Kym Marsh

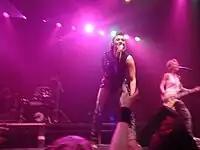
Marsh performing at G-A-Y in 2003

After a while out of the spotlight Marsh signed a solo record deal with Island Records. Her first single, "Cry", went to number 2 in the UK Singles Chart and her second single, "Come on Over," made it to number 10. In July 2003, Marsh released her debut solo album, "Standing Tall", which peaked at number 9 in the UK. It contained three solo singles and twelve other tracks. However, her make-or-break third single, "Sentimental", stalled at number 35, and that resulted in her being dropped by her record label. In early 2006, Marsh entered "Making Your Mind Up" with a song titled "Whisper to Me", a show intended to pick a singer and a song for the UK entry in the Eurovision Song Contest. Marsh came fourth in the contest, which was won by Daz Sampson.